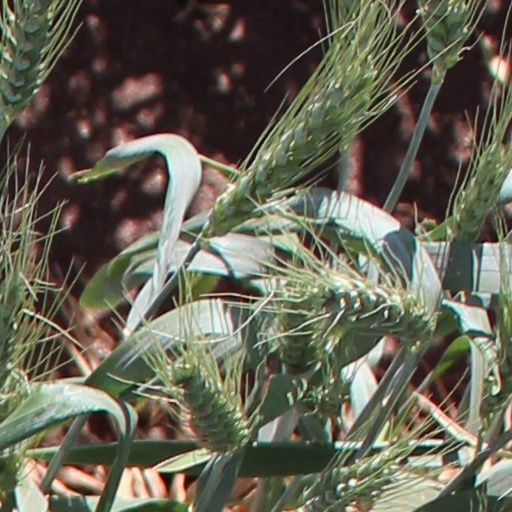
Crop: wheat